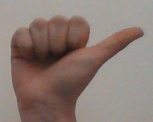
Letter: dhad